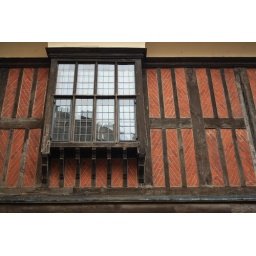
window over a river well